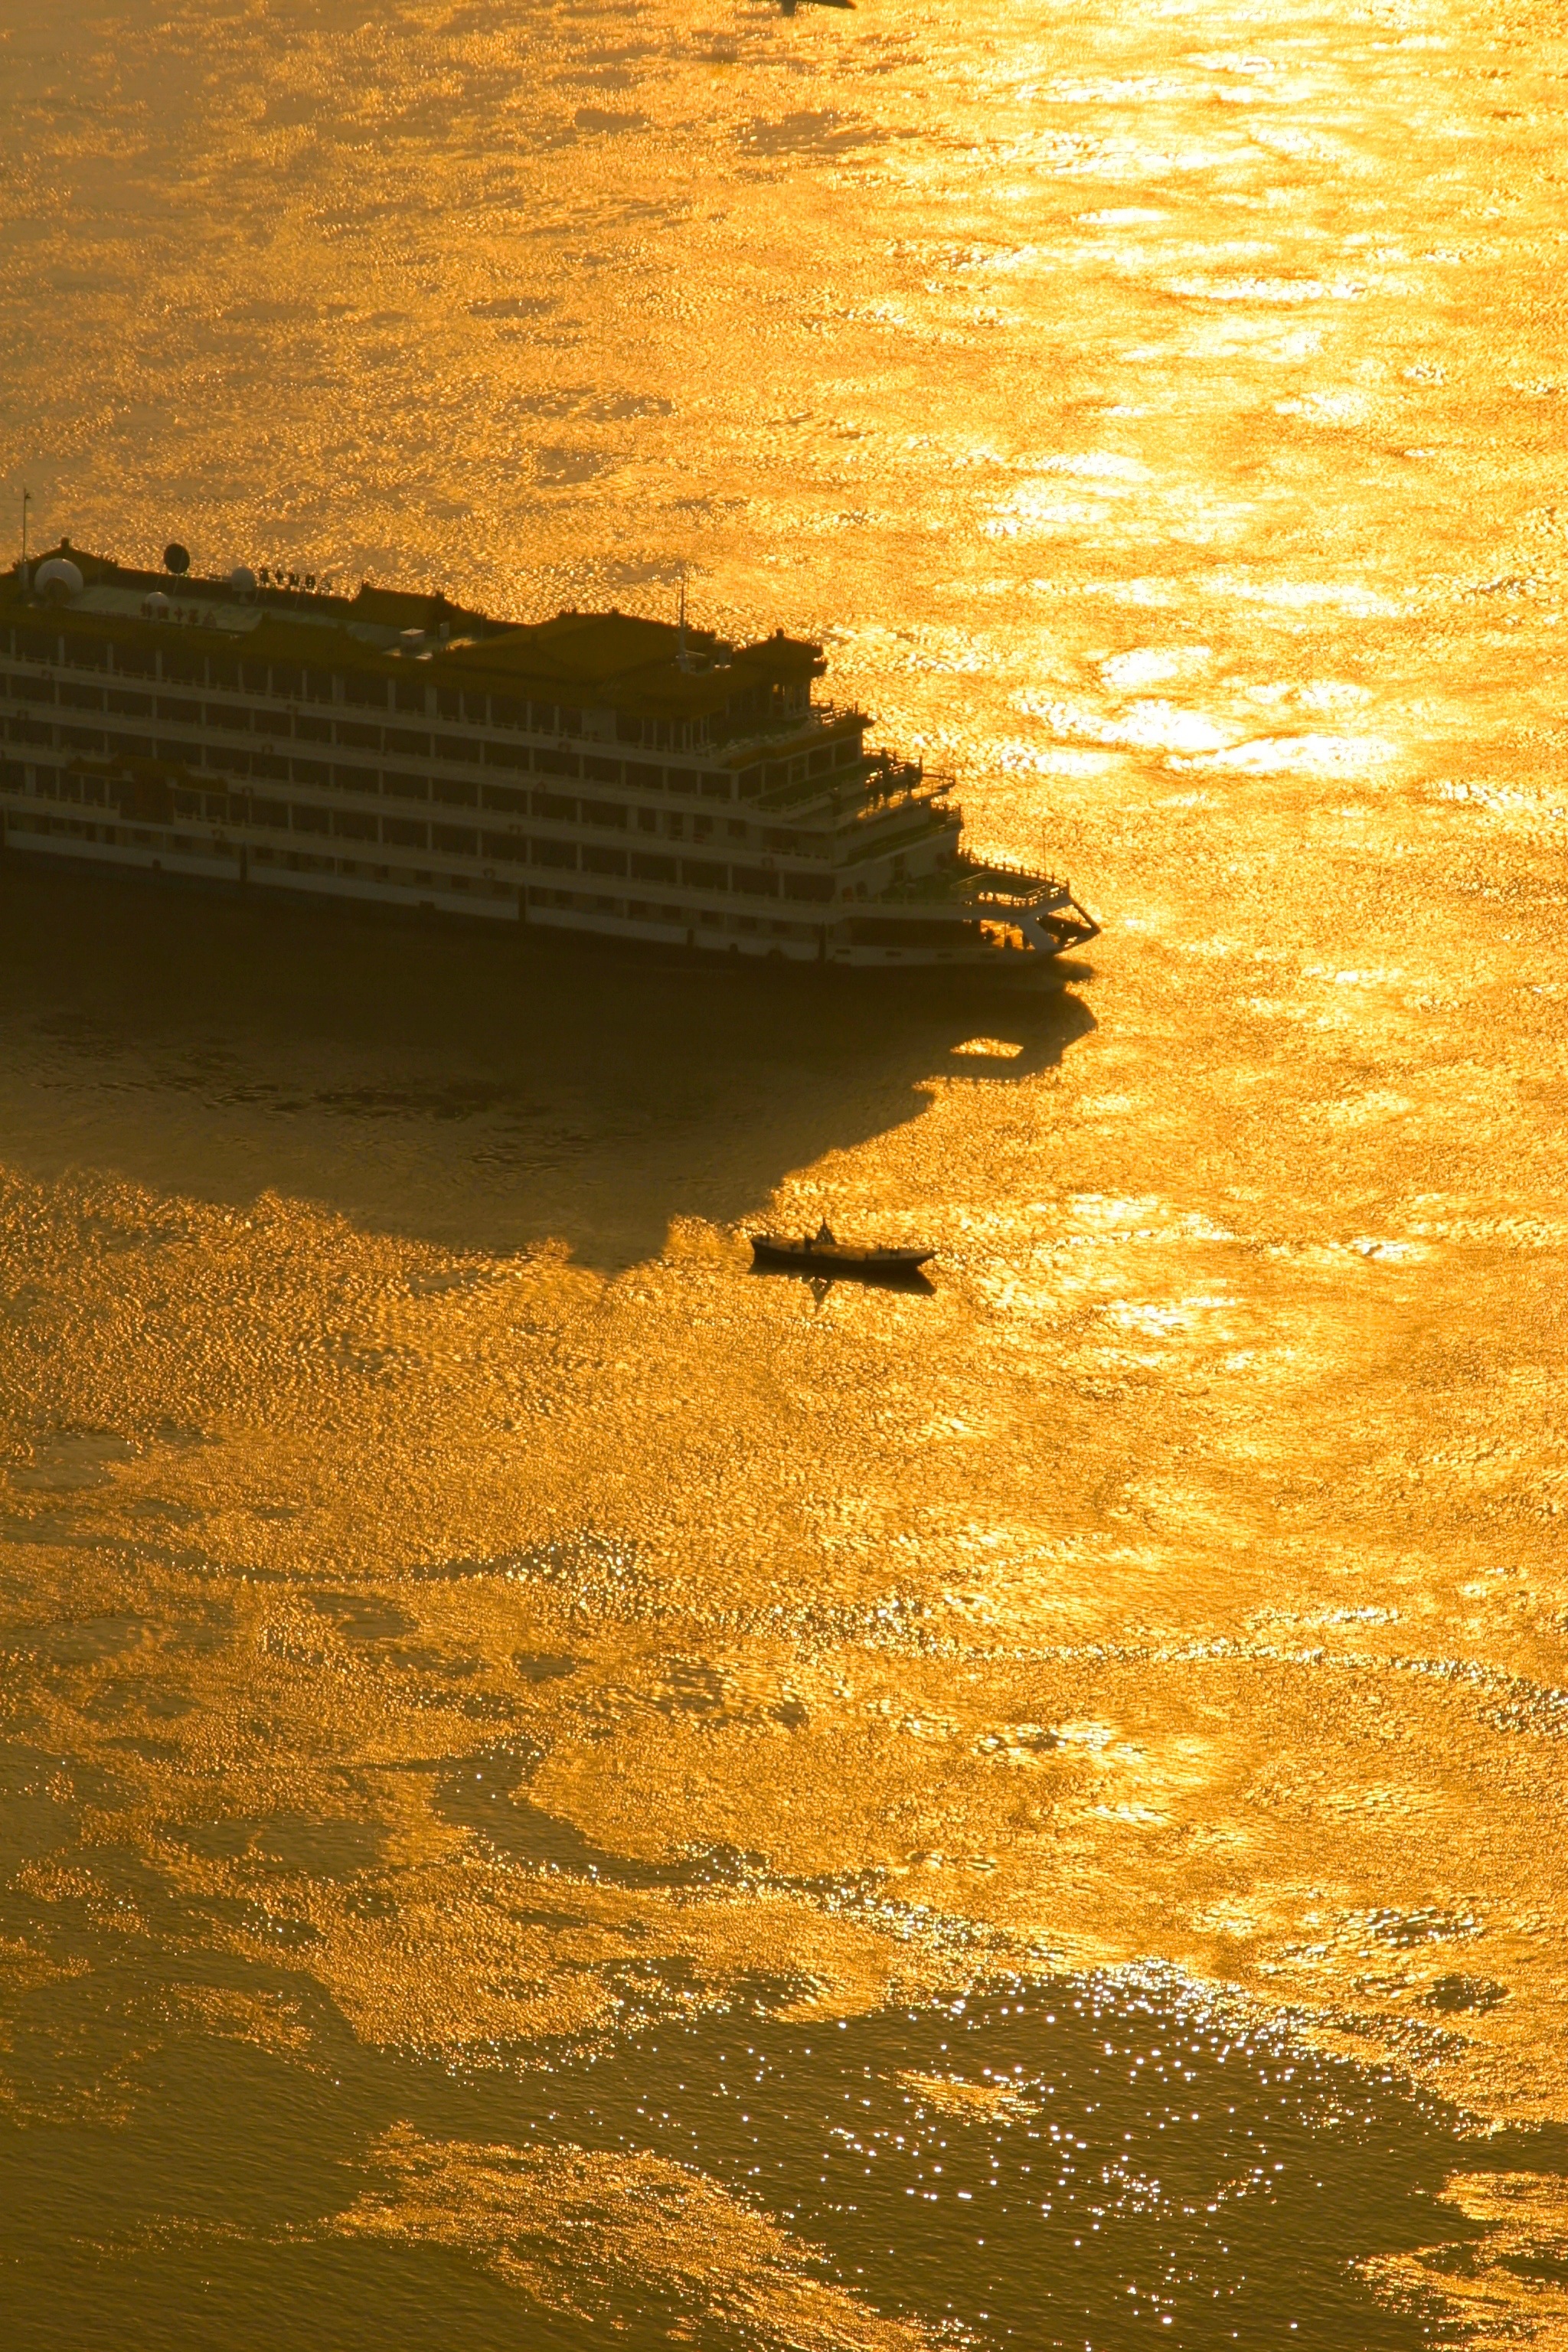
beach, landscape, sea, coast, tree, water, nature, sand, ocean, horizon, cloud, sun, sunrise, sunset, sunlight, morning, leaf, shore, wave, dawn, dusk, boot, evening, twilight, reflection, autumn, yellow, body of water, cruise, tourists, evening sun, wind wave